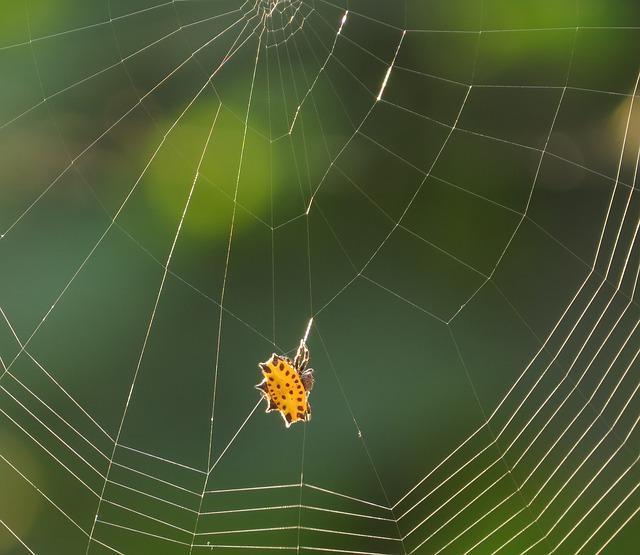
spider